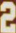
Number: 2